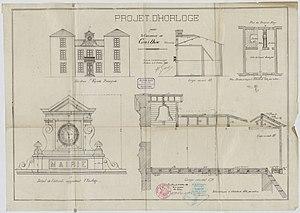
Cazilhac. - Projet d'horloge
Cazilhac est une commune française située dans le département de l'Hérault en région Occitanie.
Cazillac est une ancienne commune française, située dans le département du Lot en région Occitanie. Depuis le 1ᵉʳ janvier 2019, elle est une commune déléguée du Vignon-en-Quercy.